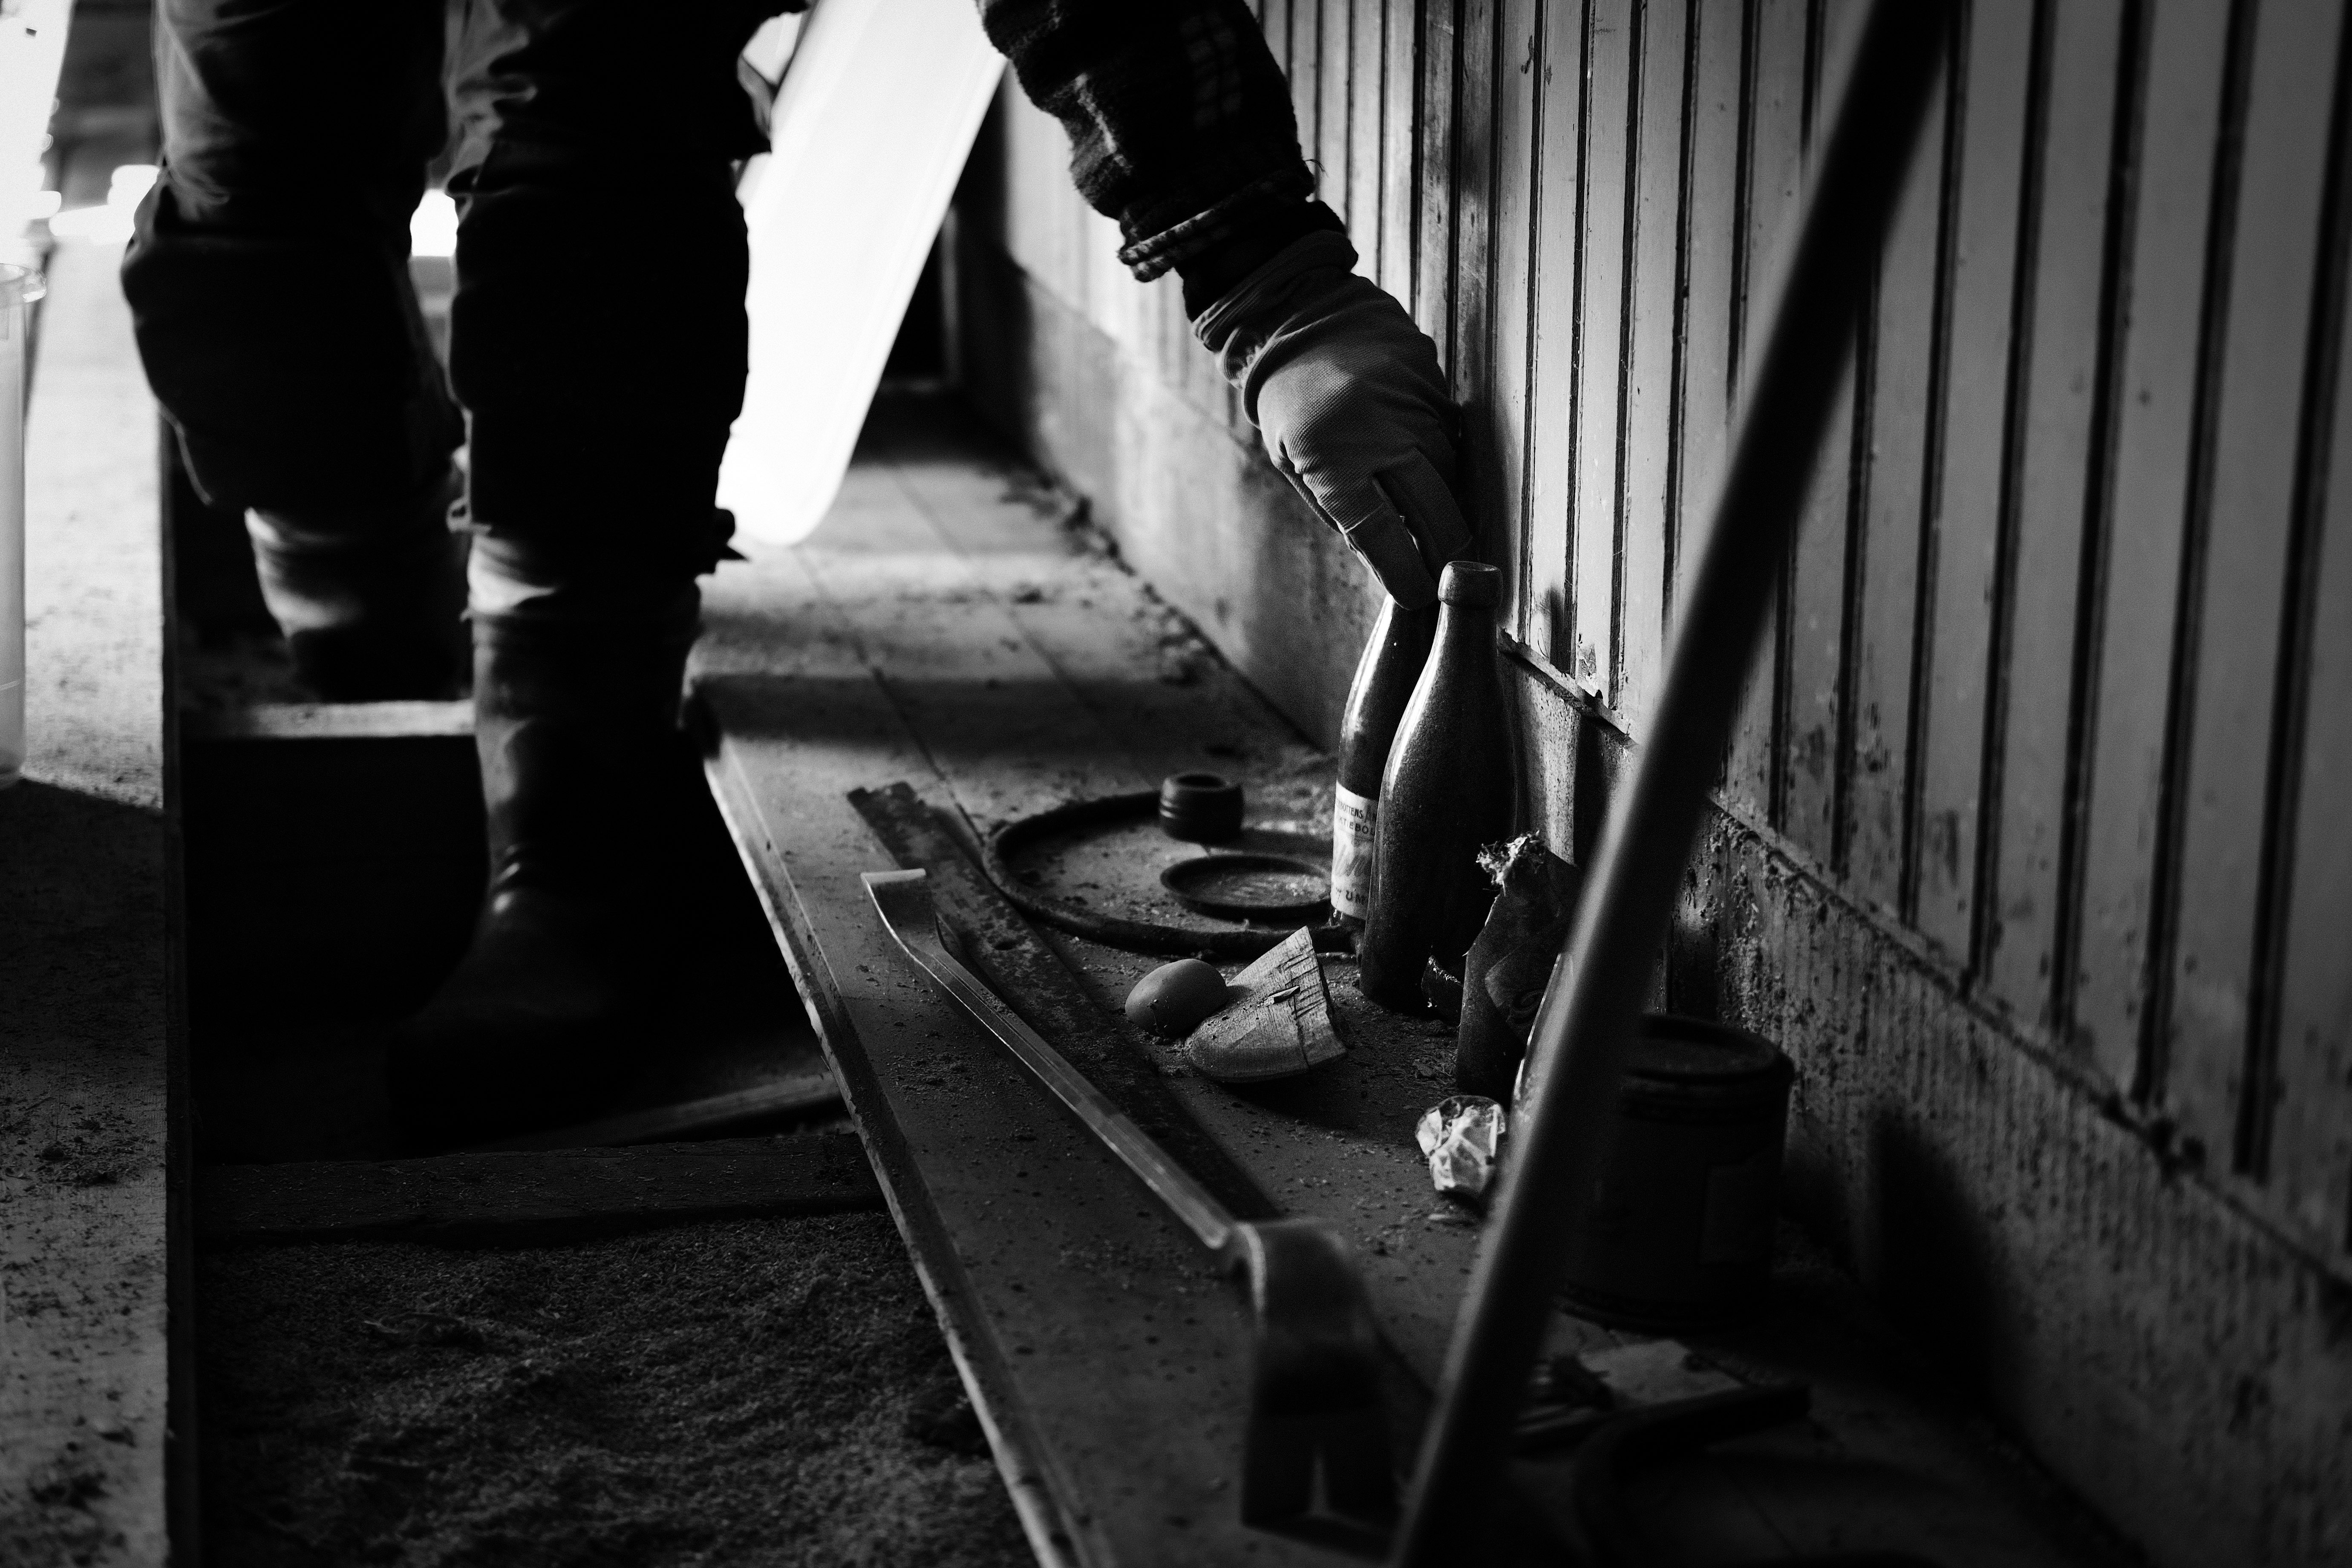
light, black and white, white, photography, shadow, darkness, black, monochrome, infrastructure, photograph, snapshot, monochrome photography, film noir